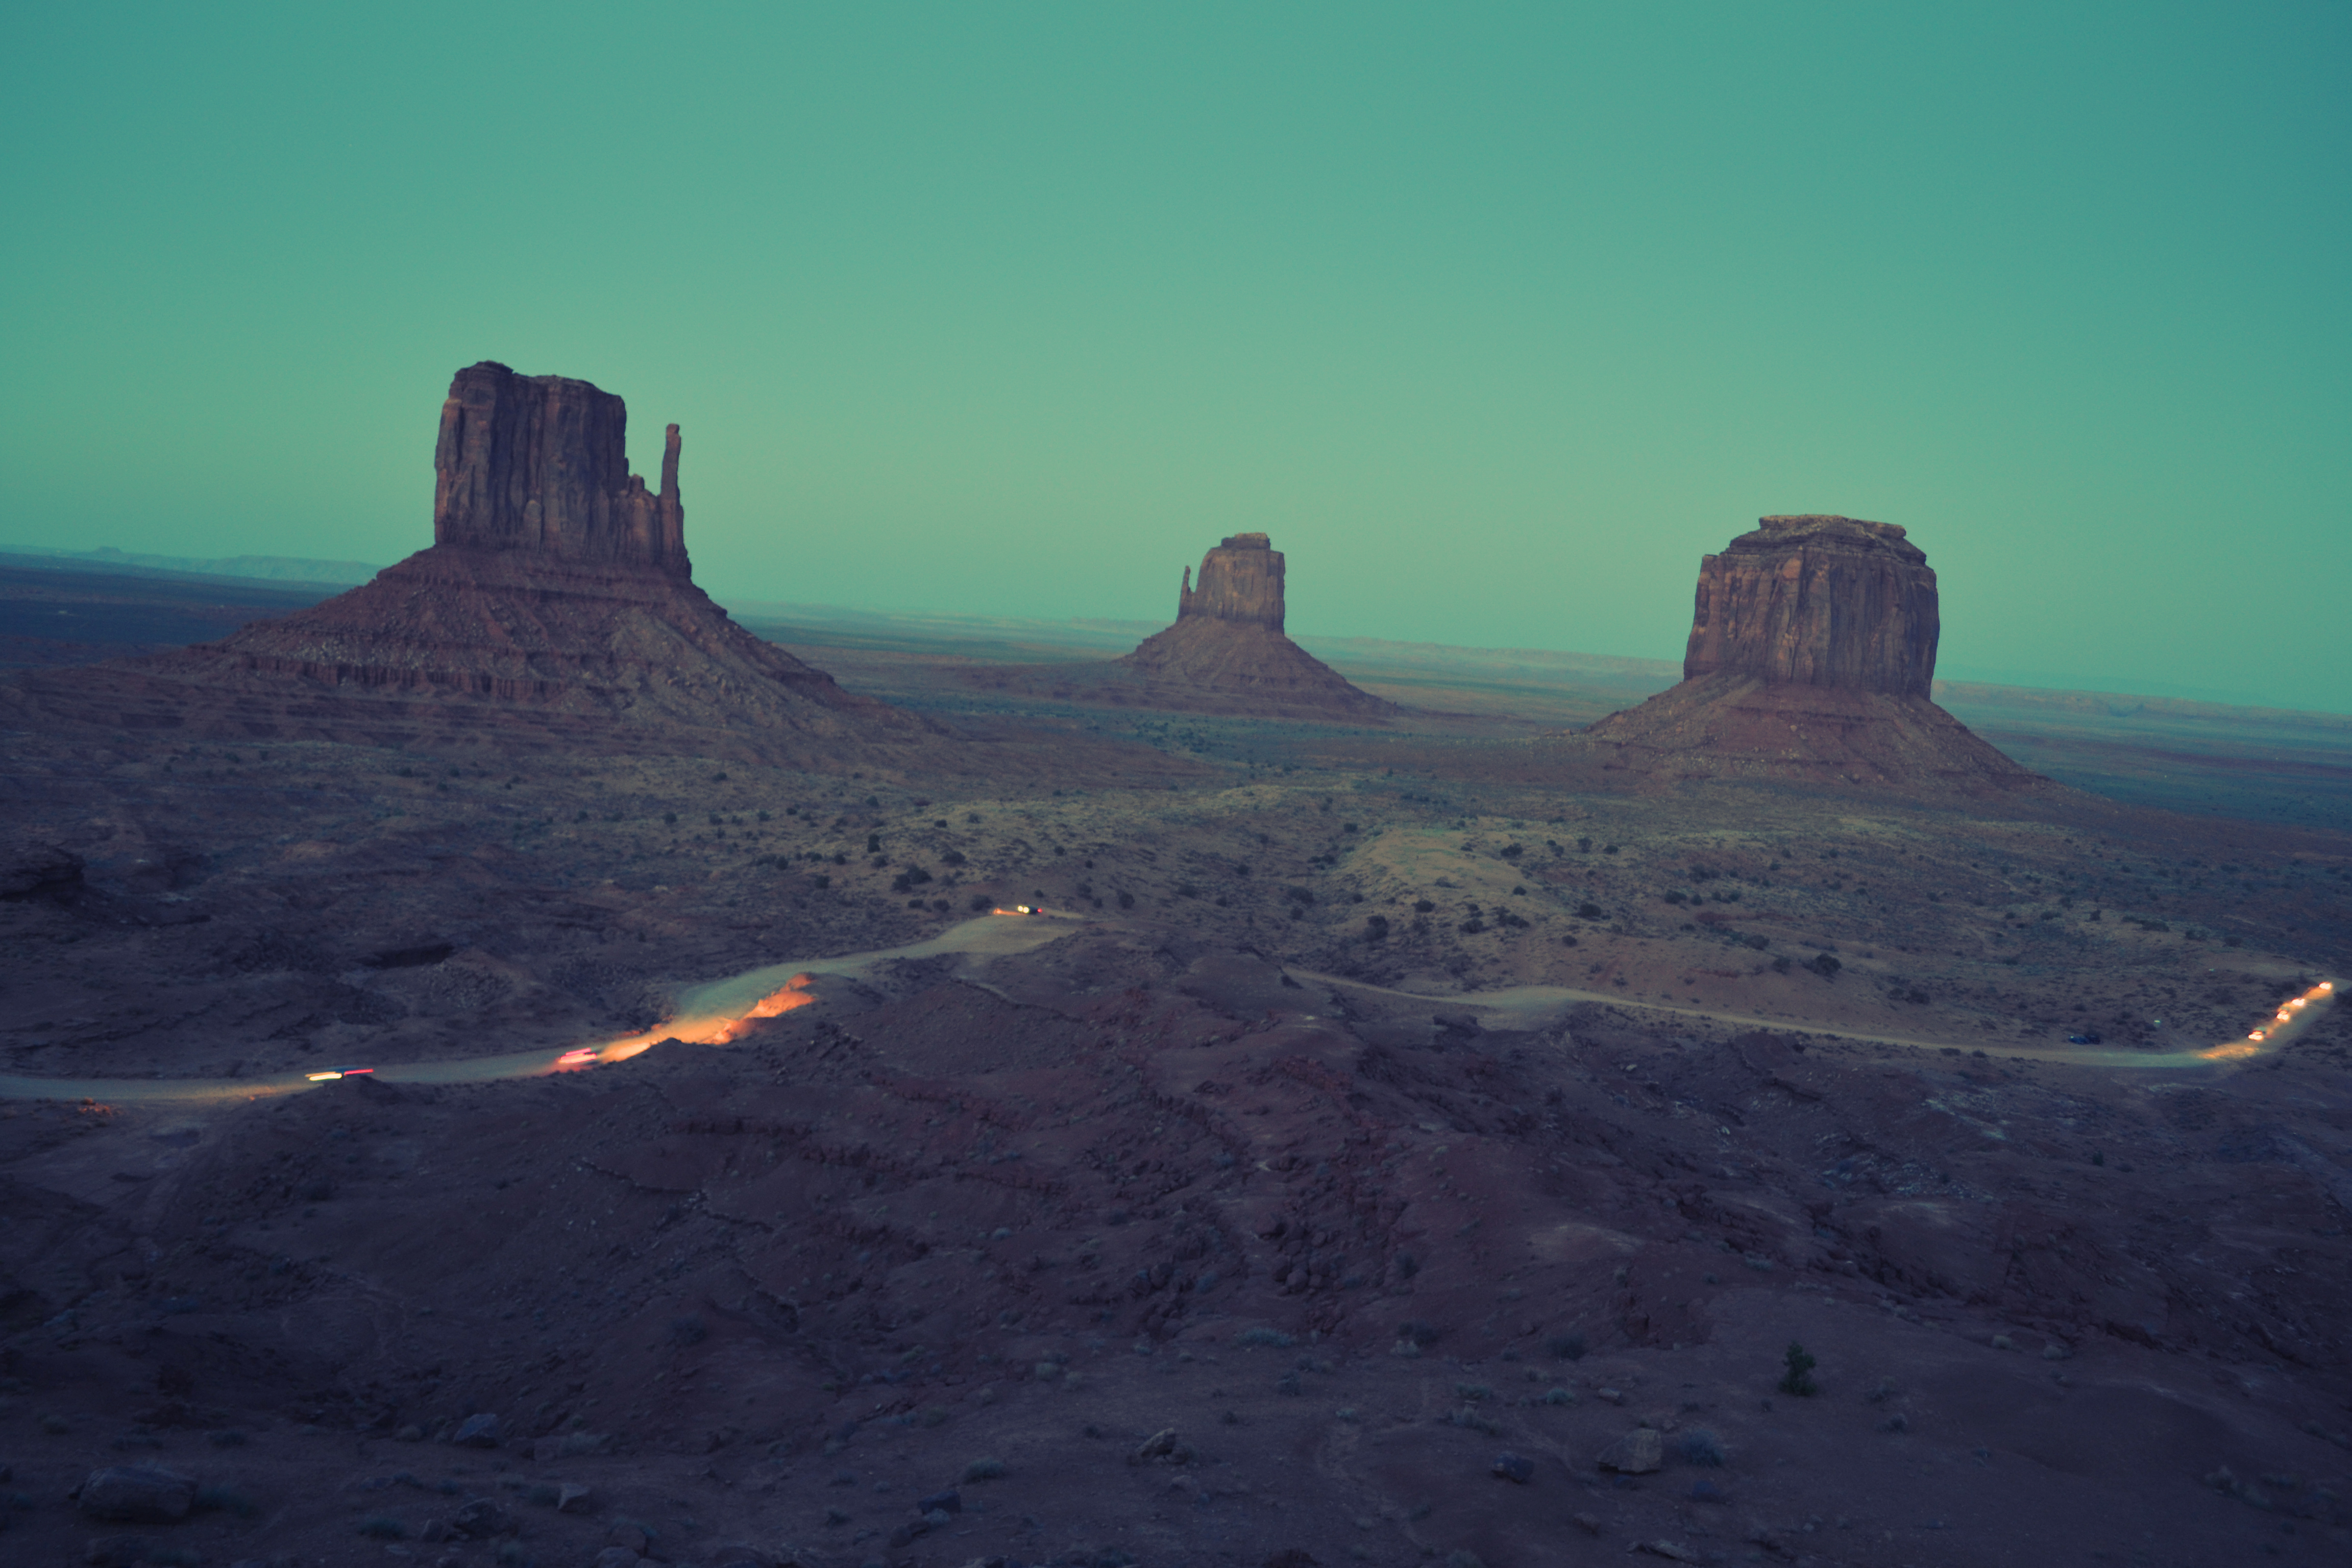
landscape, sea, coast, sand, rock, horizon, mountain, sky, sunrise, sunset, dawn, land, formation, cliff, dusk, terrain, summit, geology, plateau, cape, butte, screenshot, landform, monument valley, colorado plateau, natural environment, geographical feature, mountainous landforms